Hōraisan Tōshō-gū

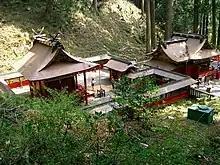
Hōraisan Tōshō-gū

is a Shinto shrine located in the city of Shinshiro, Aichi Prefecture, Japan. It enshrines the deified first Shōgun of the Tokugawa shogunate, Tokugawa Ieyasu.